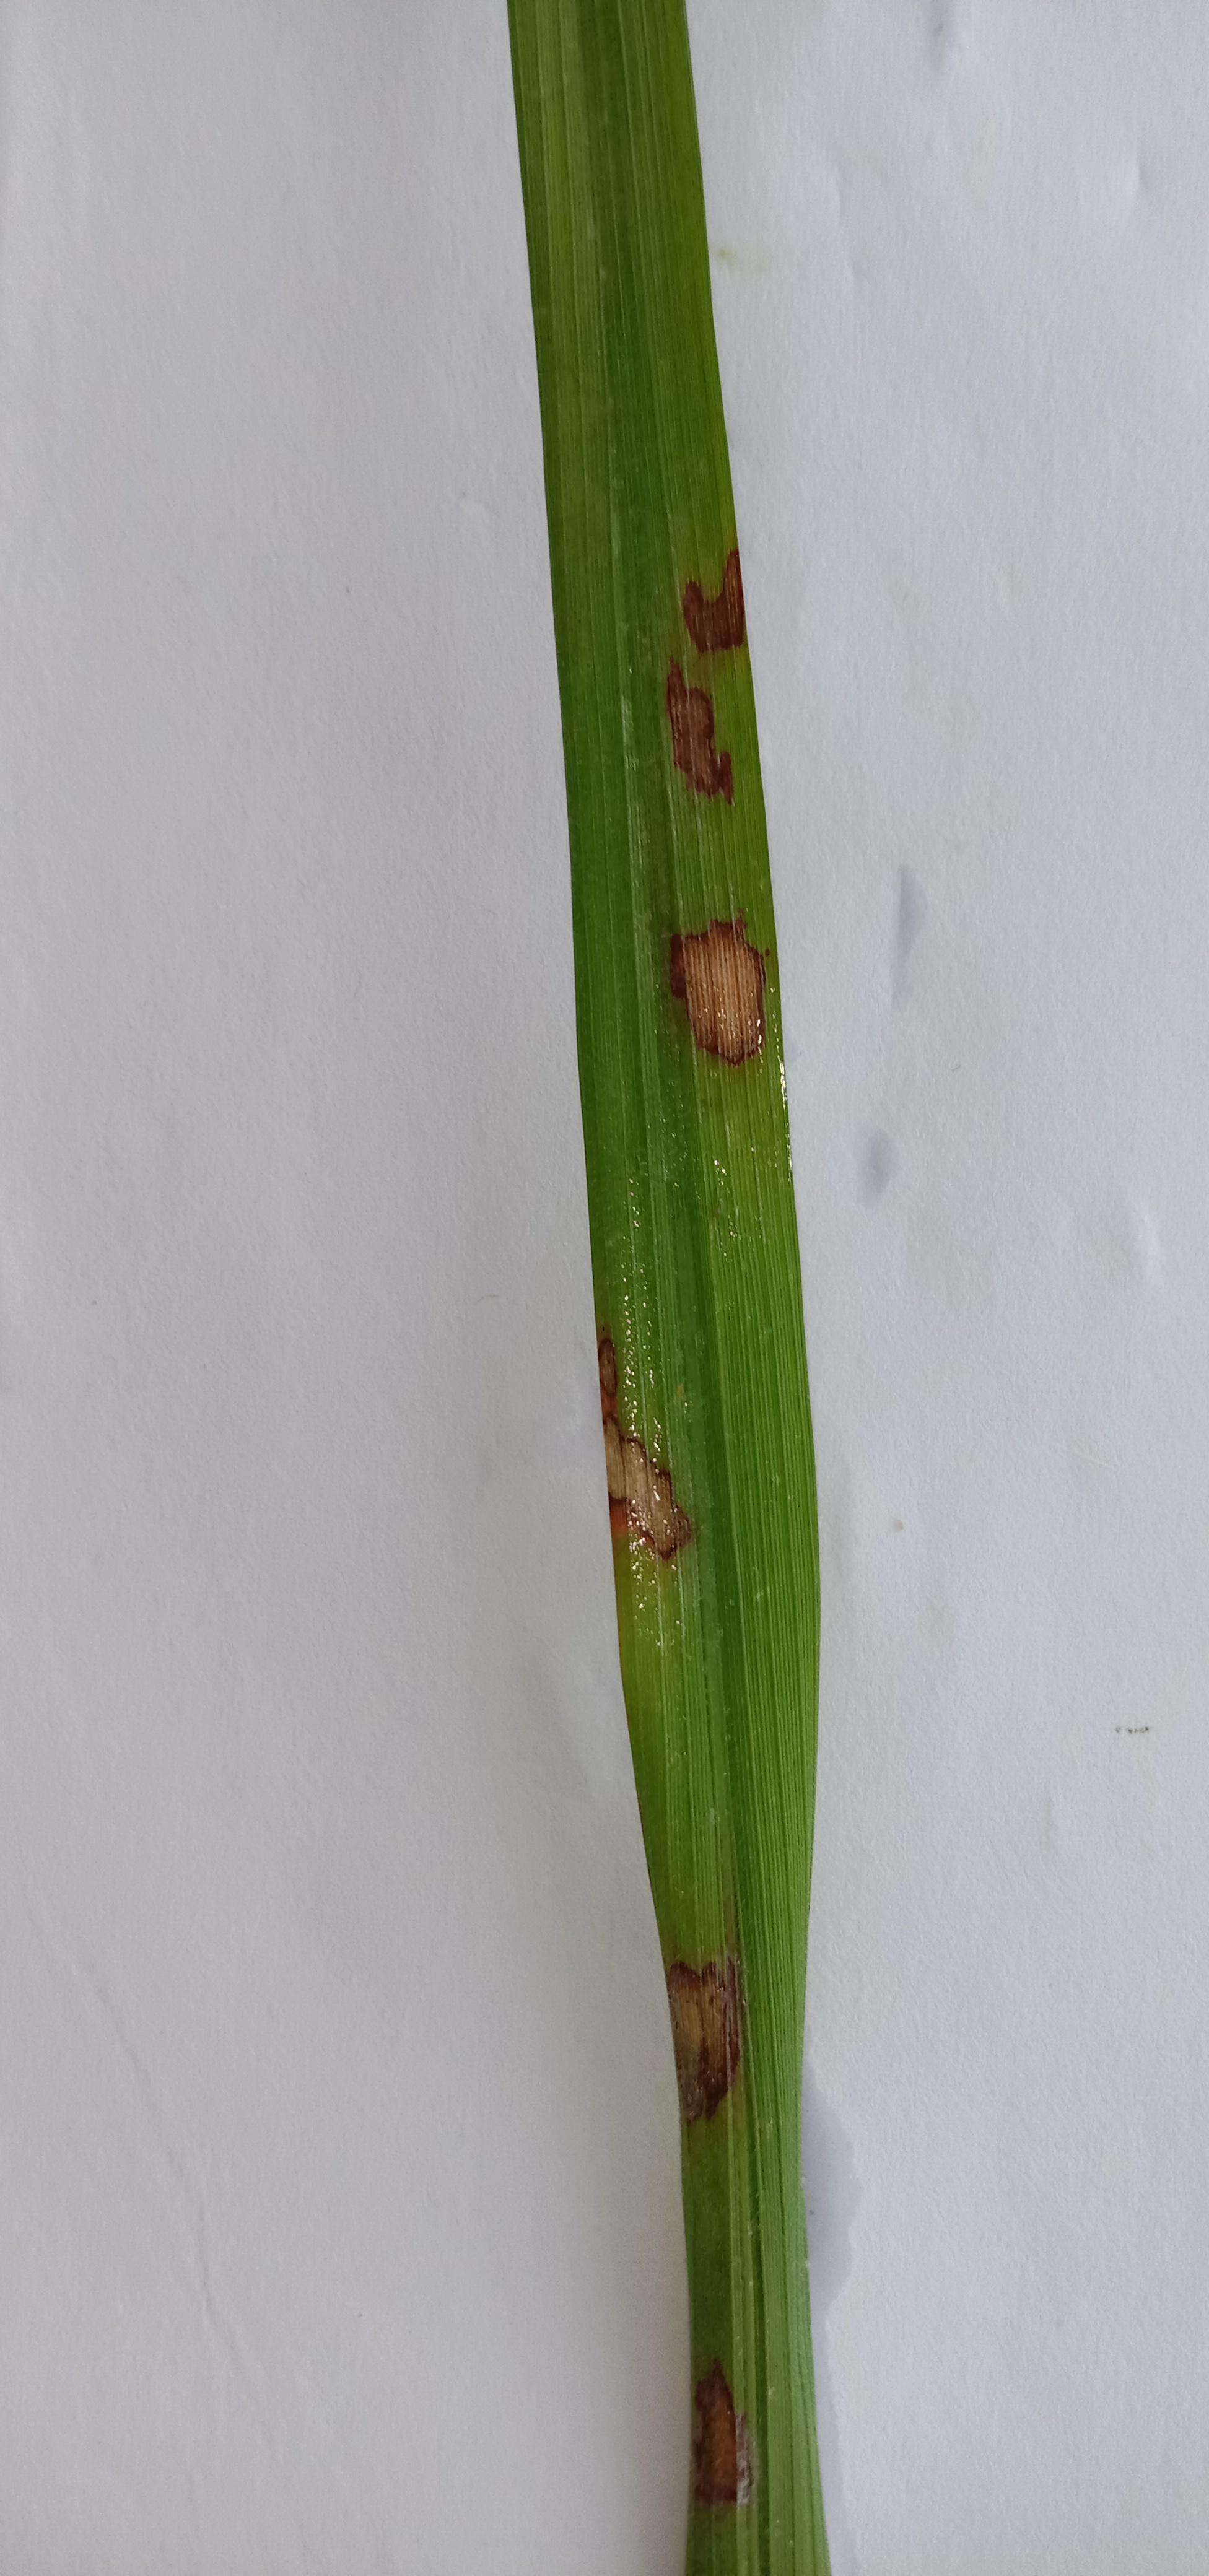
Label: Rice___Brown_Spot